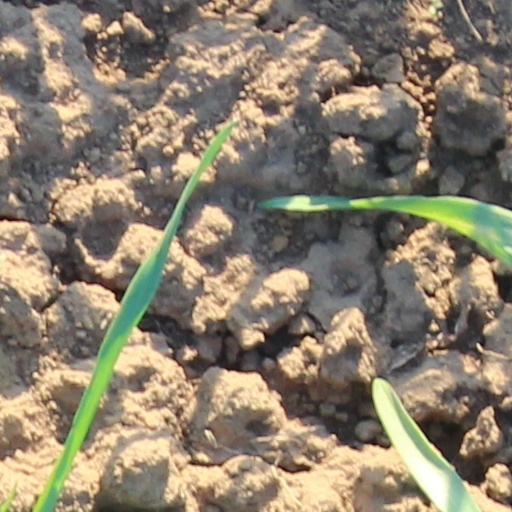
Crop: wheat